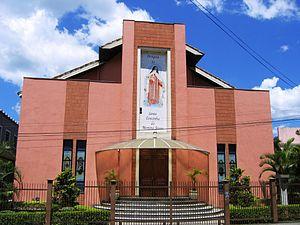
Embu Guaçu est une ville brésilienne de l'État de São Paulo.